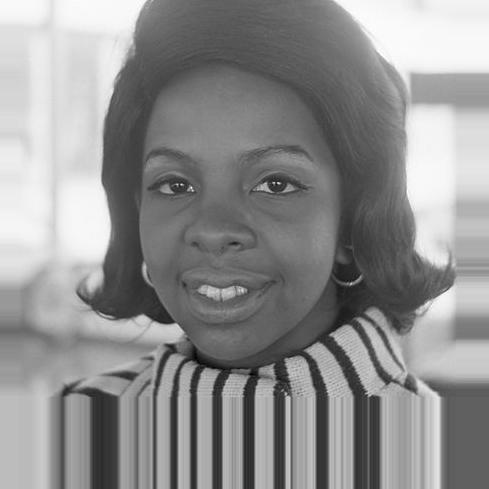
Age: 24